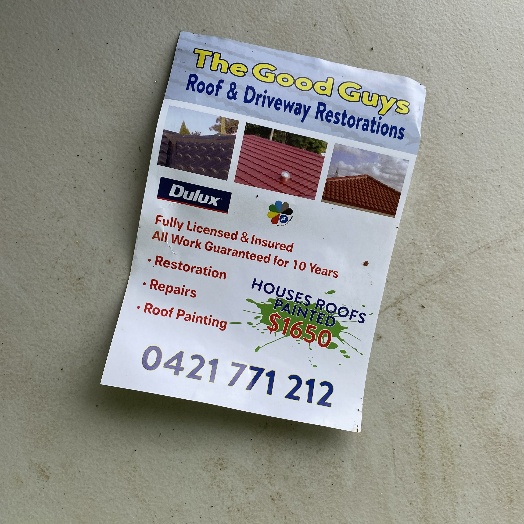
Label: Paper